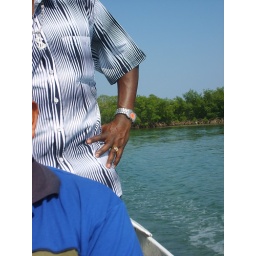
boat to hole in the wall